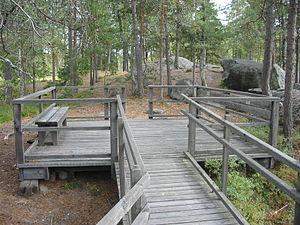
Le bois peut être utilisé comme matériau de construction.